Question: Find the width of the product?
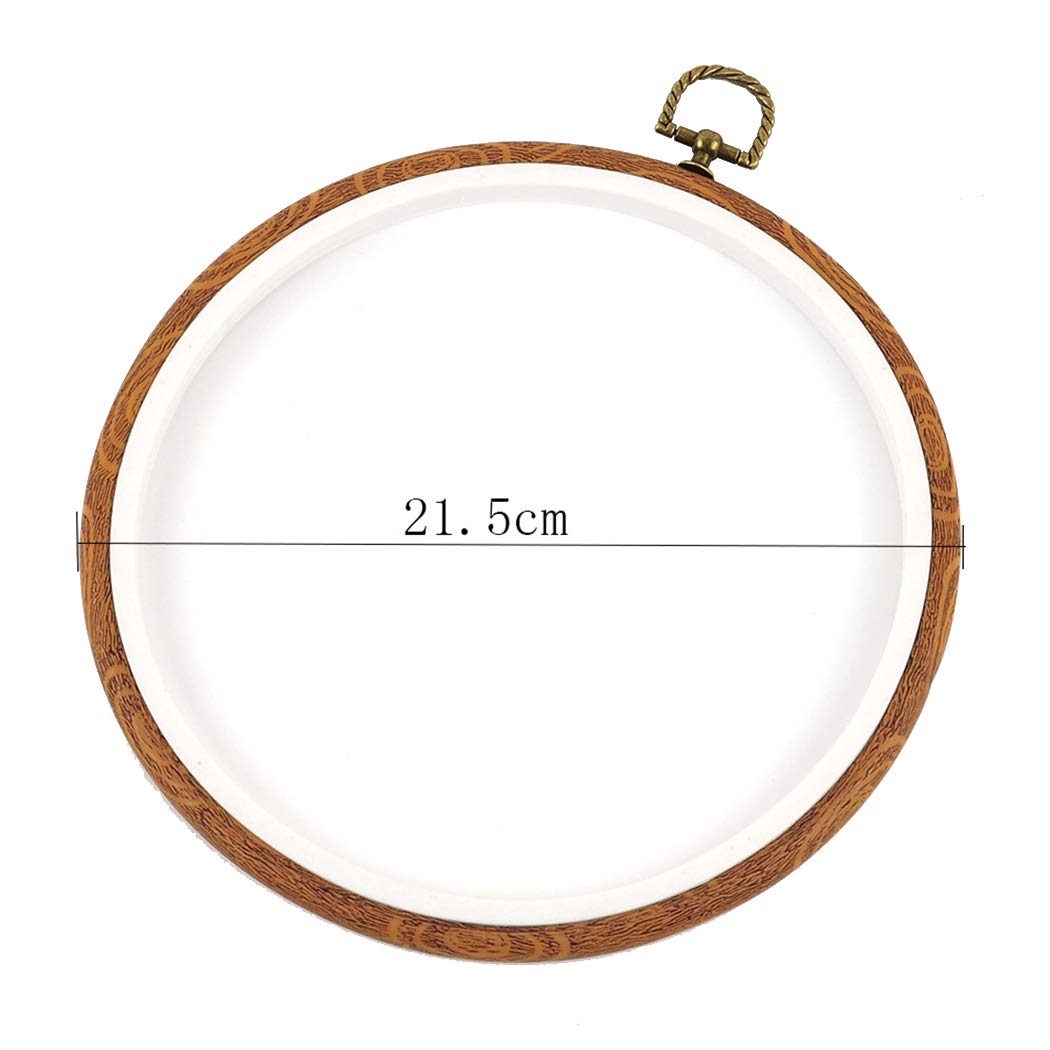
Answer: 21.5 centimetre